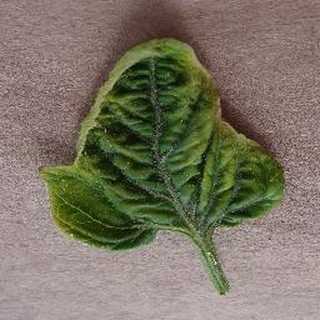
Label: tomato_yellow_leaf_curl_virus